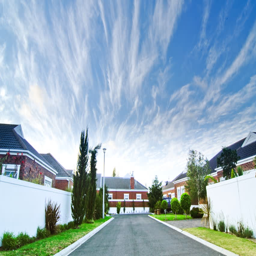
wide shot time - lapse of white clouds rolling over a street scene .